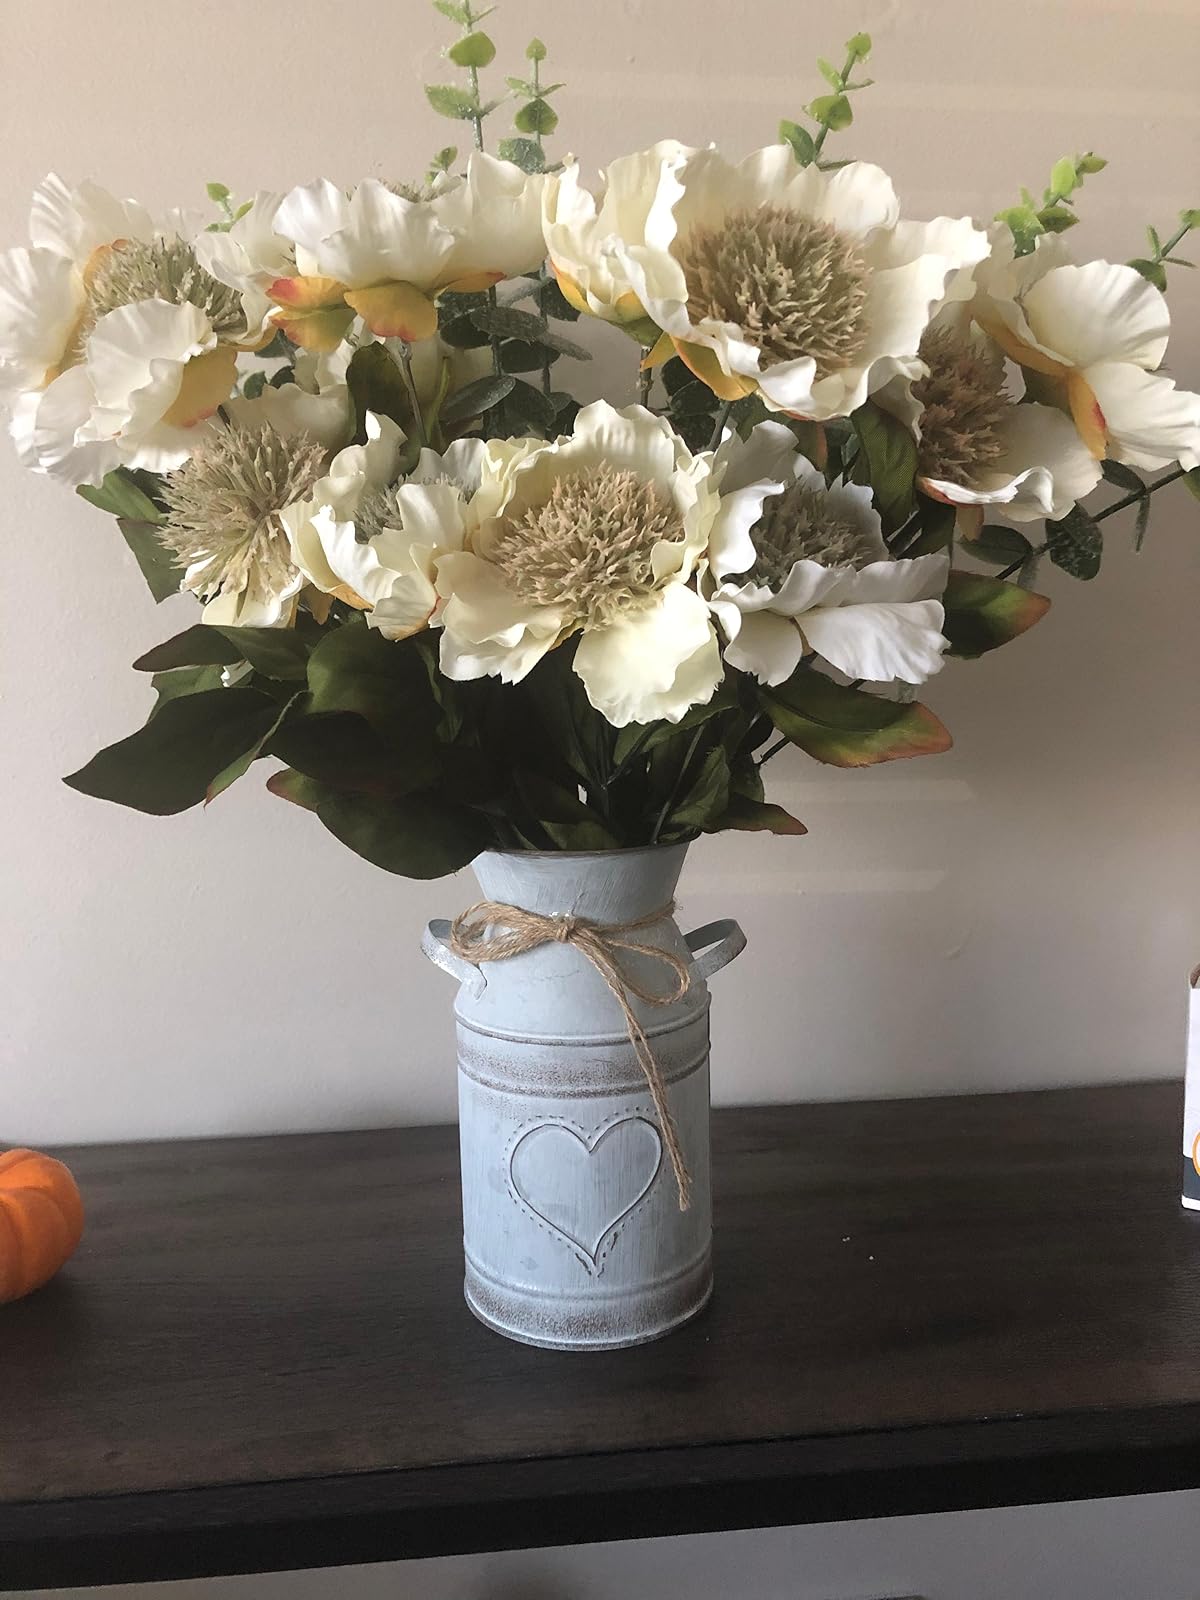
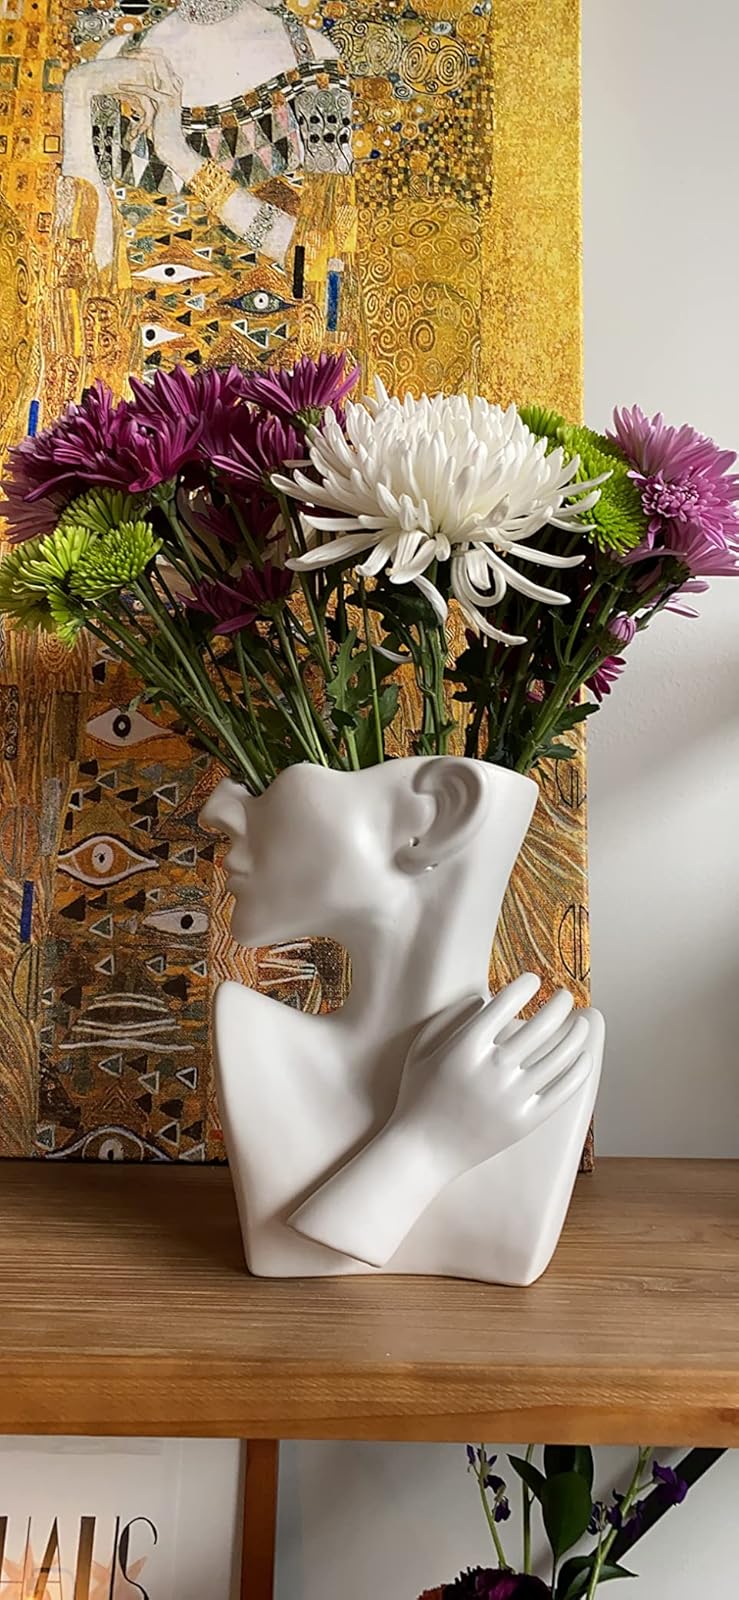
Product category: vase
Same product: no